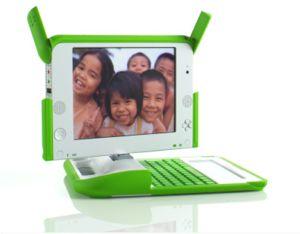
Le XO-1 est un ordinateur portable conçu dans le cadre du projet One Laptop per Child par des membres du MIT.
One Laptop per Child, en français « un portable par enfant », est une association à but non lucratif établie en 2005 dans le Delaware aux États-Unis qui a pour but de promouvoir « l'ordinateur portable à 100 dollars » XO. Cet ordinateur a été développé au départ par des membres du corps enseignant du Media Lab, un département du Massachusetts Institute of Technology.